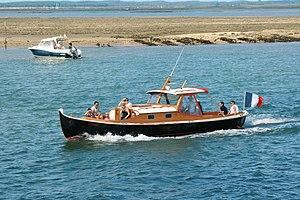
Une pinasse typique du bassin d’Arcachon.
Une pinasse du bassin d'Arcachon ou pinassote est une petite embarcation à fond plat, à voile au tiers et avirons puis à moteur. Elle est utilisée traditionnellement pour la pêche et l'ostréiculture.